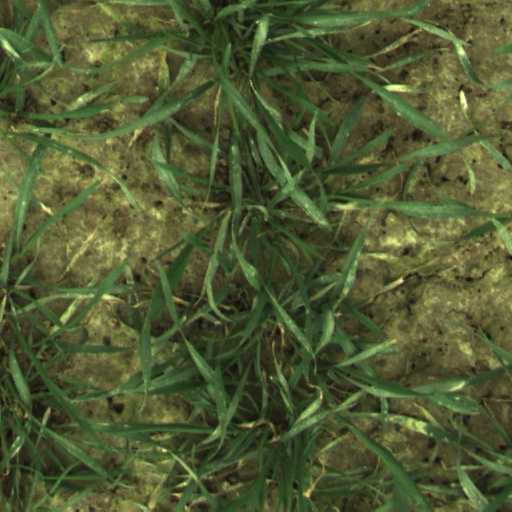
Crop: wheat